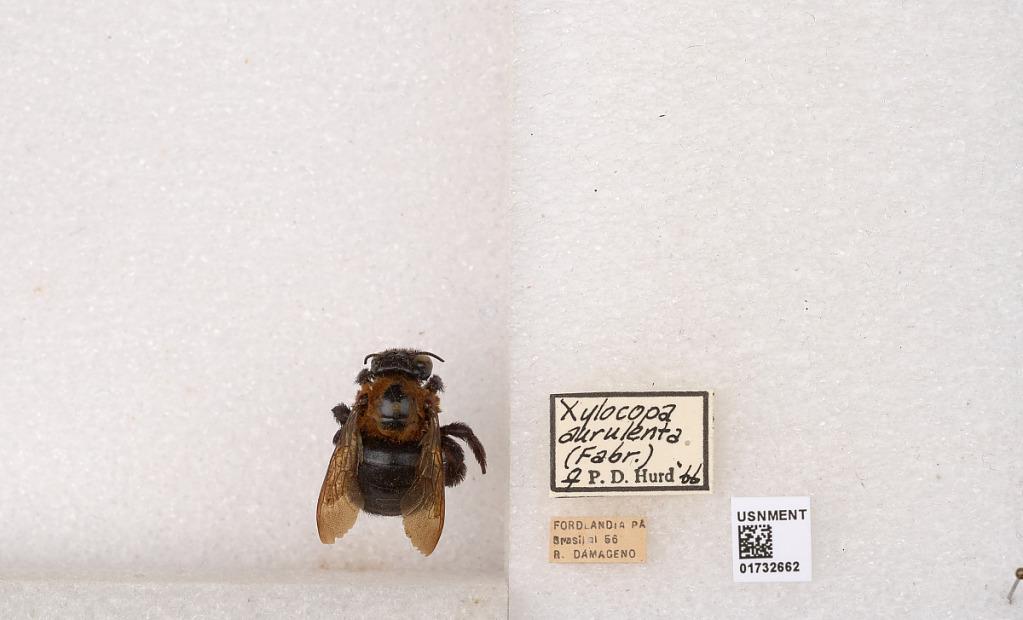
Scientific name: Xylocopa (Neoxylocopa) aurulenta (Fabricius)
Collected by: R. Damageno
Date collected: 1956-1-1
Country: Brazil
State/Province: Para
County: Aveiro
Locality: Fordlandia
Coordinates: -3.8277, -55.4956
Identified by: Hurd, P. D.